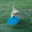
Label: dog